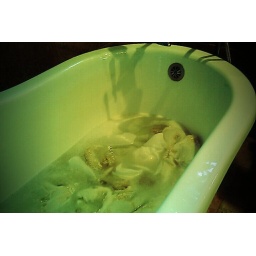
11.28.10 Inspiration of the Day: My wedding dress soaking in a tub to. get out the red Utah dirt.